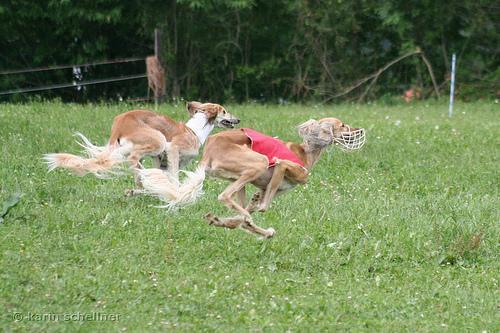
Saluki